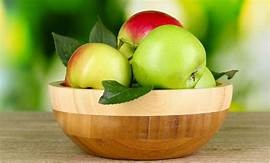
Label: apple